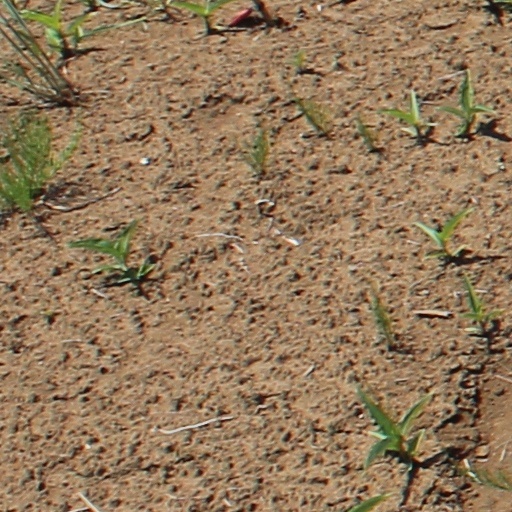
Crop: wheat